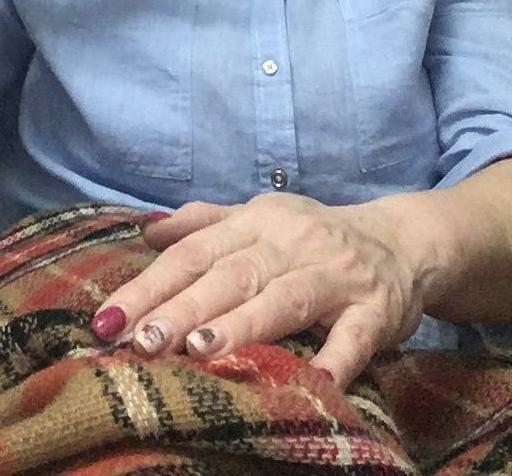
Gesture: no_gesture